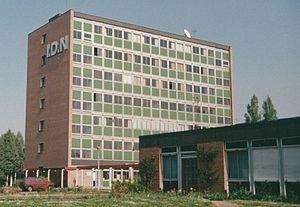
L'école en 1991
L’Institut industriel du Nord de France est un établissement supérieur français de recherche et de formation d'ingénieurs. Il succède à l'École des arts industriels et des mines de Lille en 1872. Il est couramment appelé Institut industriel du Nord ou IDN. Son cursus est devenu le programme de formation d'ingénieurs polyvalents de l'École centrale de Lille en 1991.